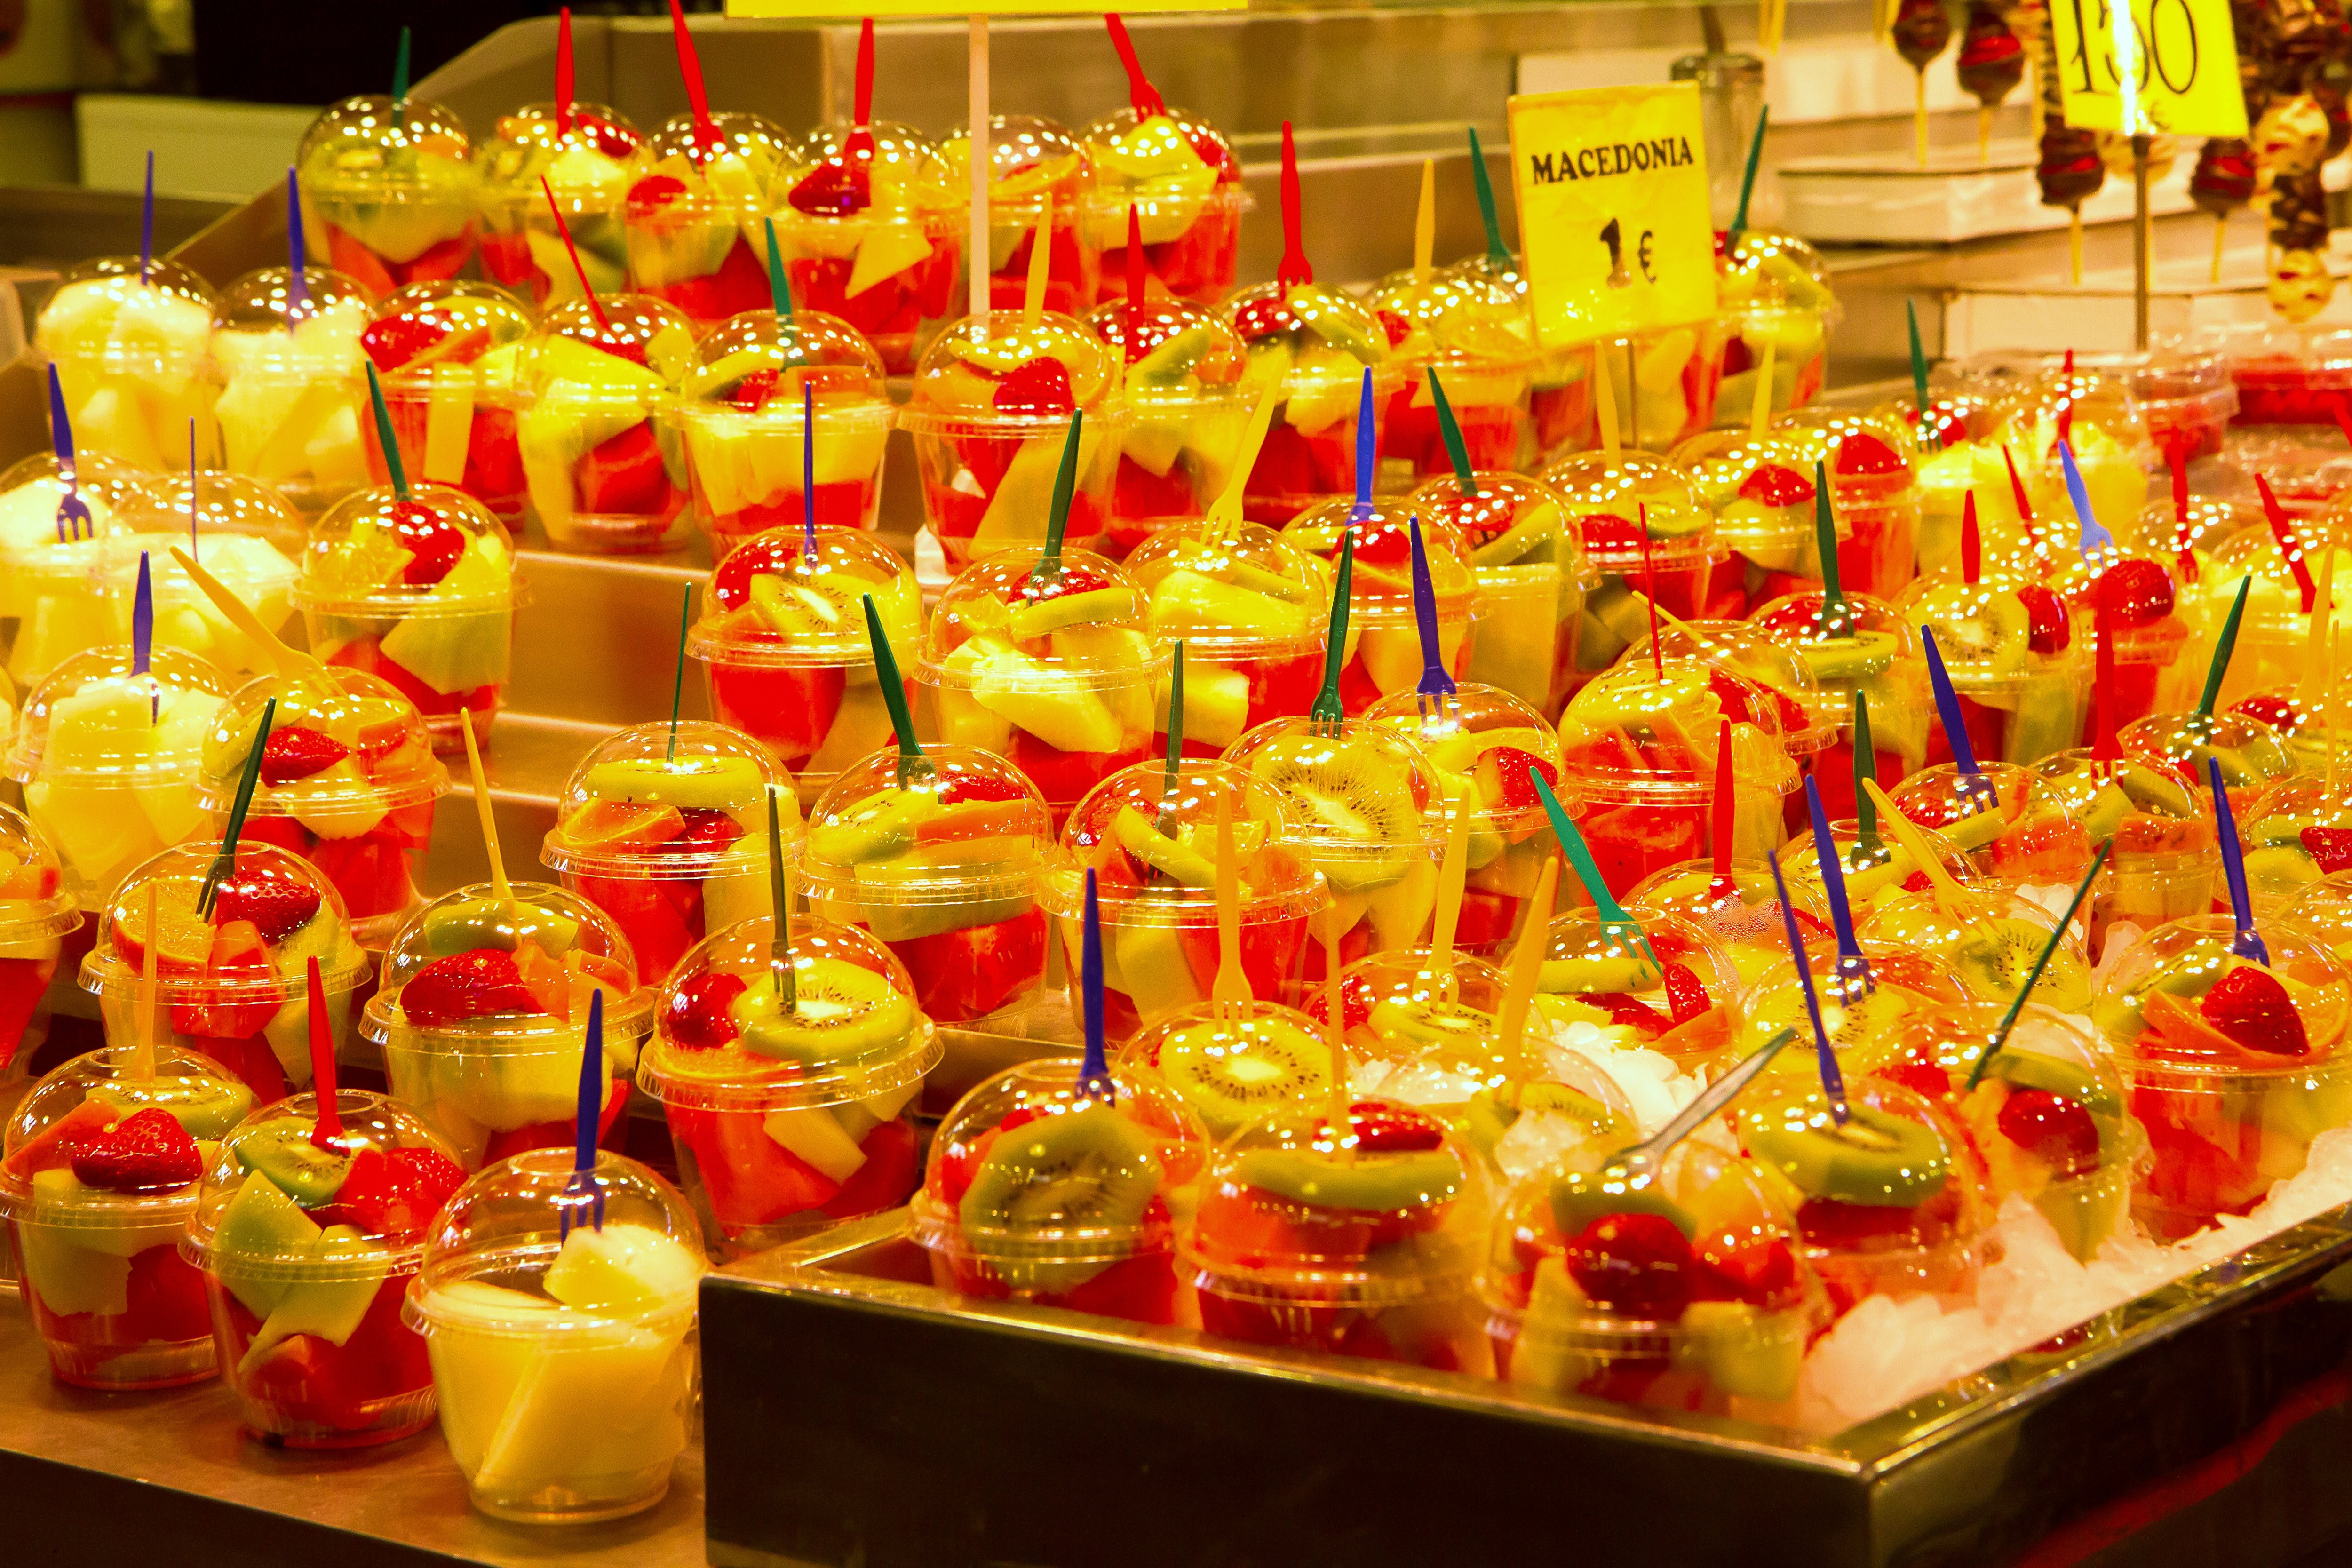
fruit, flower, meal, food, market, dessert, barcelona, buffet, sweetness, patisserie, mid autumn festival, chinese new year, granitas